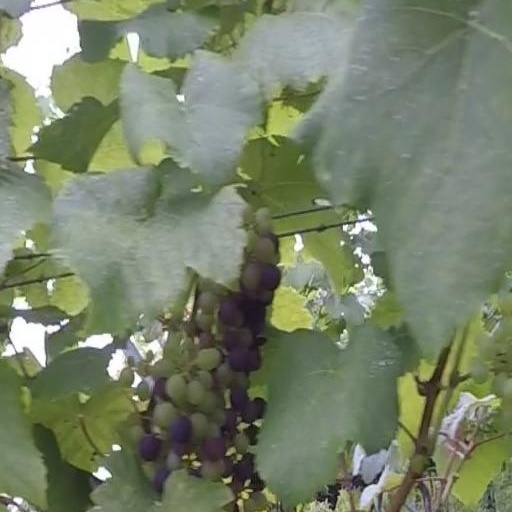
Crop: grape